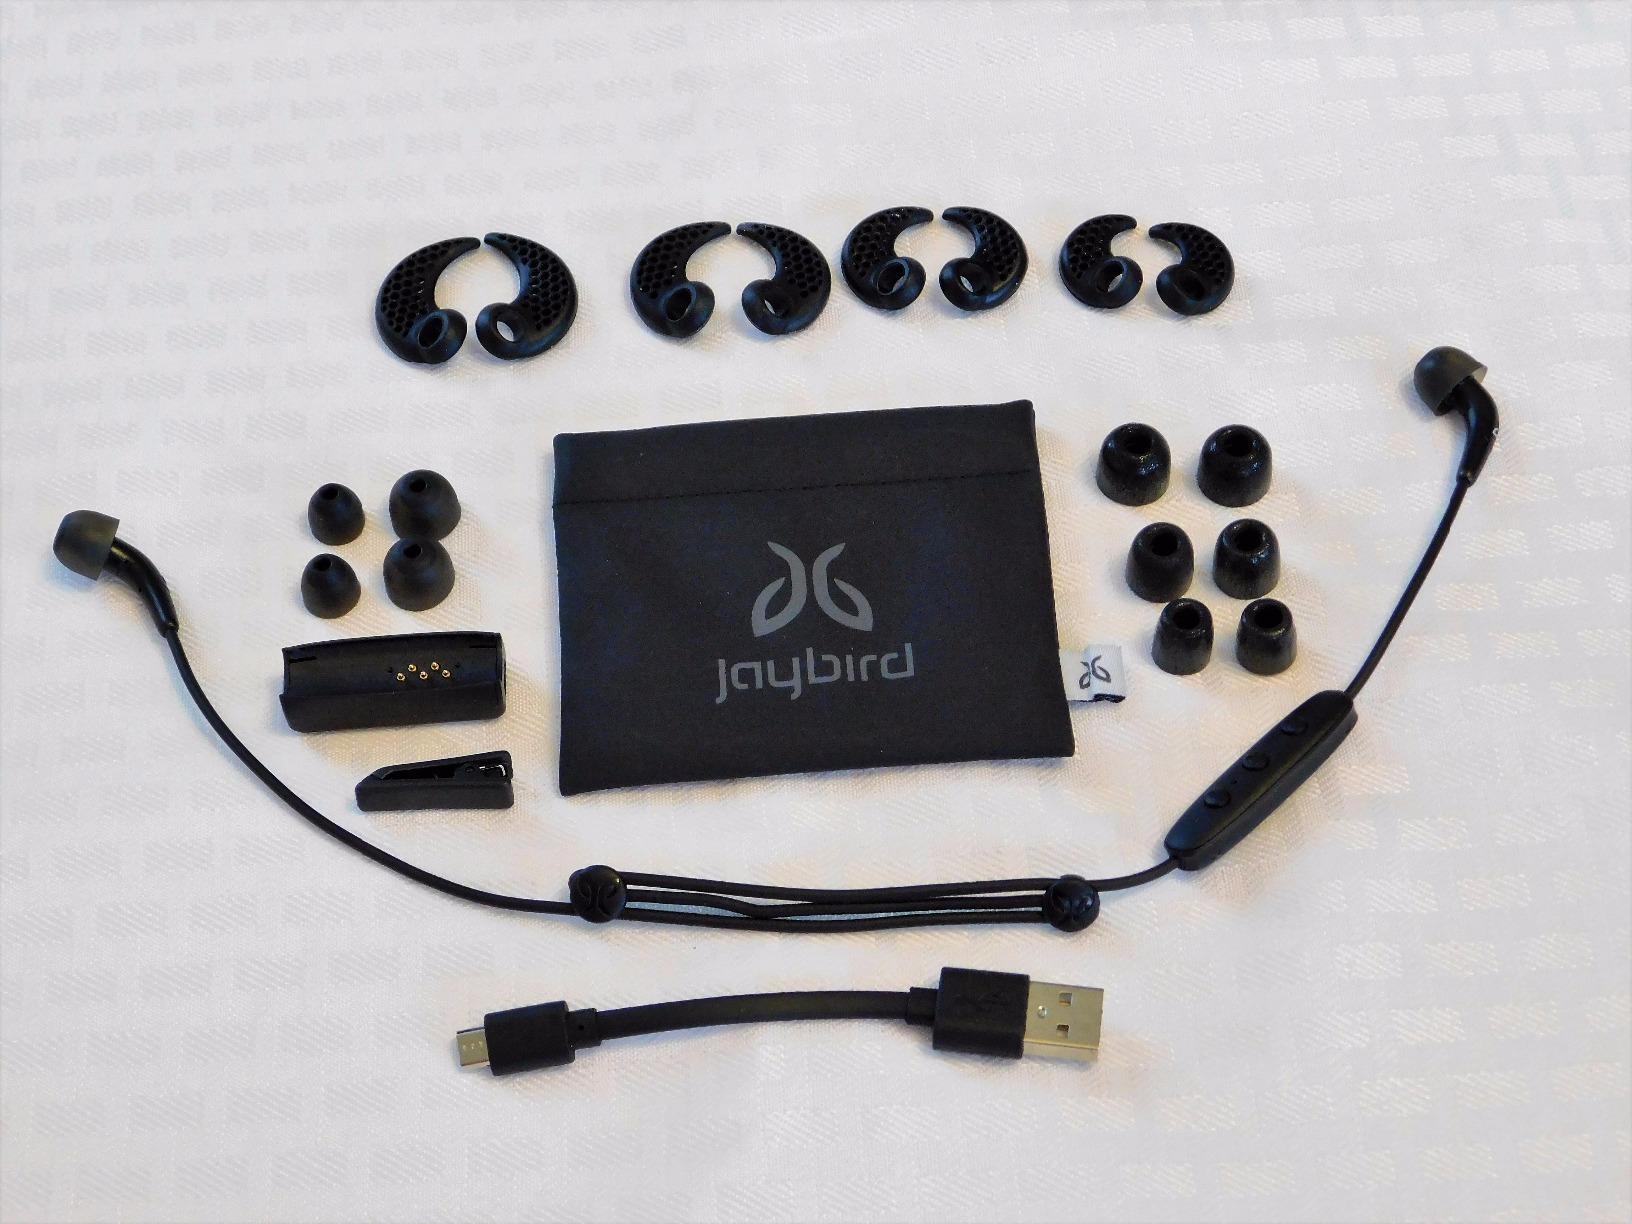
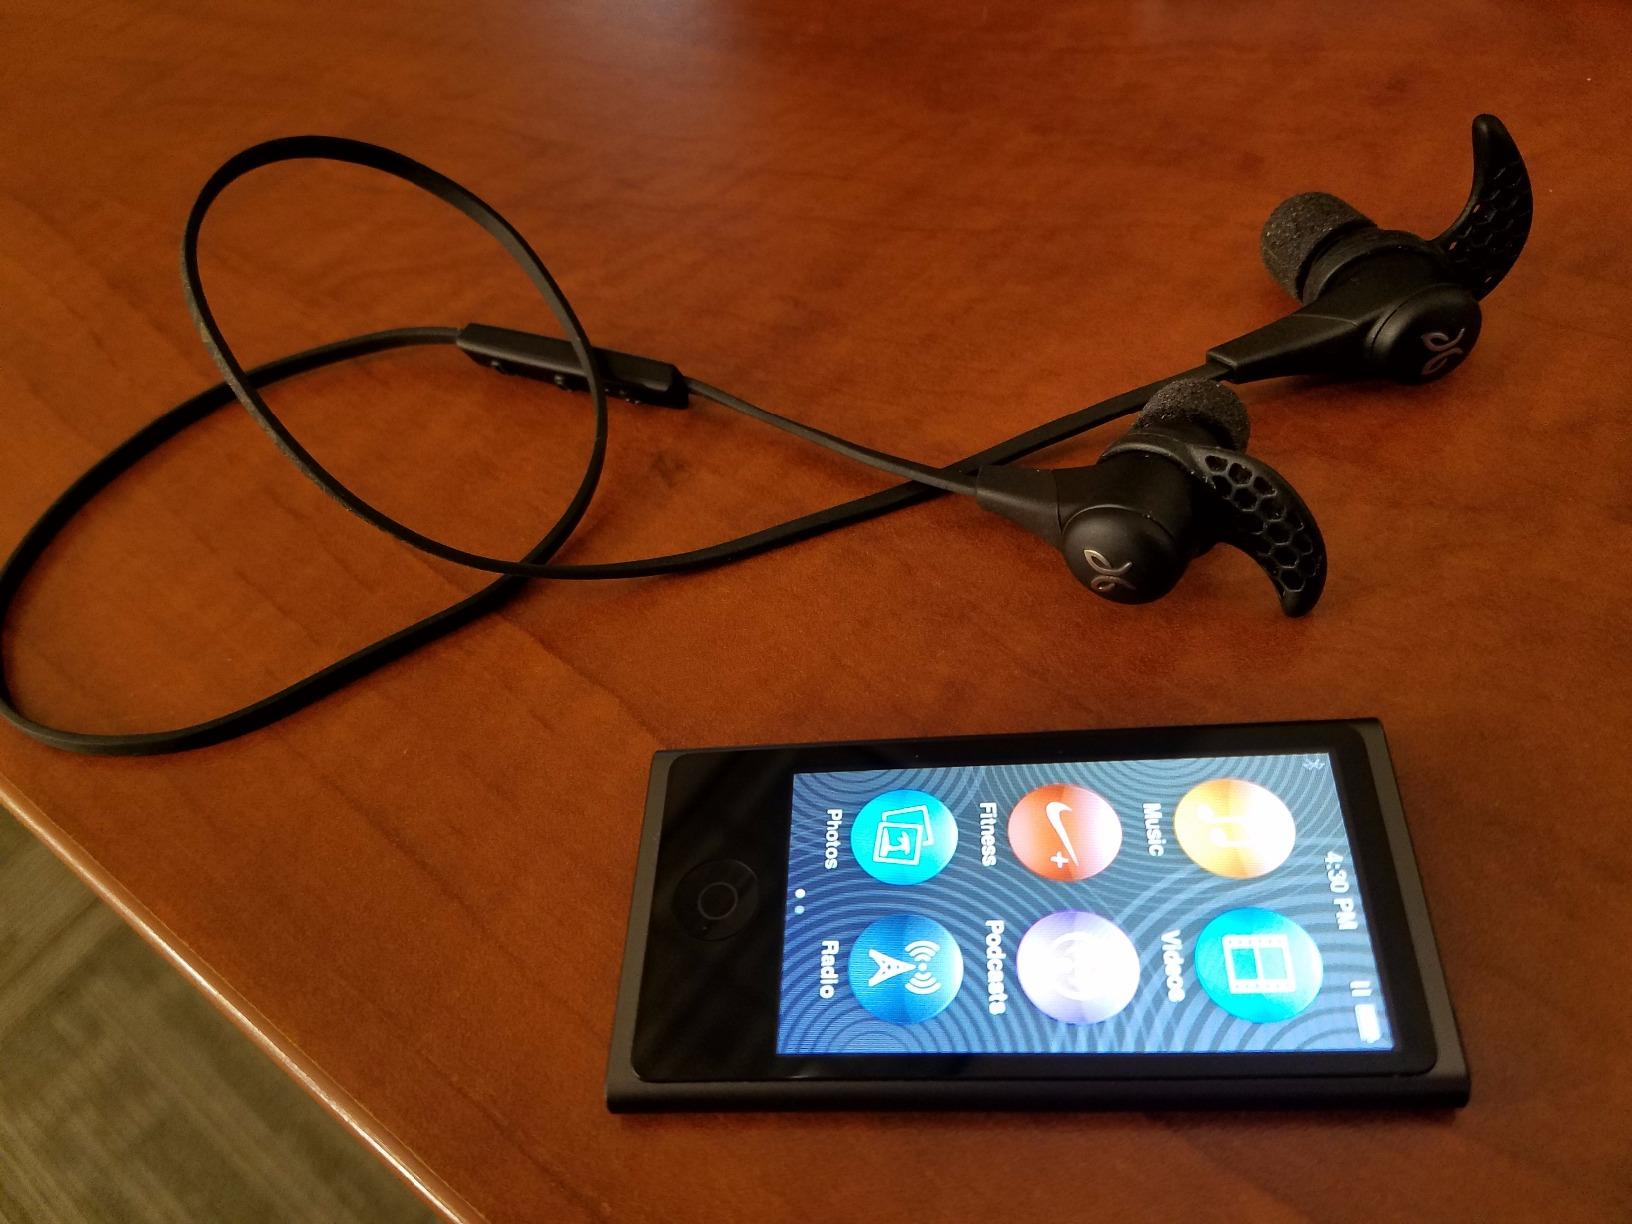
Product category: headphones
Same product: no